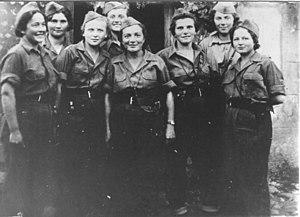
Roza Papo est une partisane yougoslave, médecin et générale de l'Armée populaire yougoslave. Elle est la première femme à obtenir le grade de général dans les Balkans.